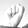
ASL letter: S